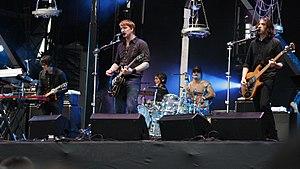
Queens of the Stone Age est un groupe de rock américain, originaire de Palm Desert, en Californie. Il est formé en 1996 suivant la dissolution du groupe Kyuss. Parfois classé comme stoner rock ou hard rock, Queens of the Stone Age a connu de nombreux changements de personnel au fil des années. Josh Homme est le seul membre fondateur à apparaître sur tous les albums du groupe.